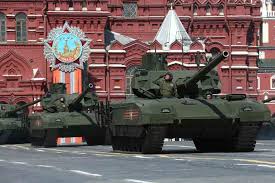
Label: Tank